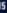
Number: 5